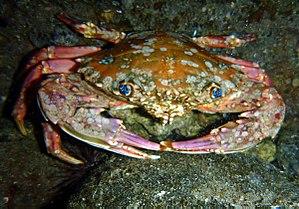
Un crabe Charybdis erythrodactyla à la Réunion.
Charybdis est un genre de crabe de la famille des Portunidae. Son nom provient du monstre marin mythologique Charybde.
L'île de La Réunion est un département d'outre-mer français situé dans le sud-ouest de l'océan Indien.